Veli Kavlak

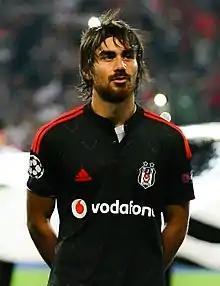
Kavlak with Beşiktaş in 2014

Veli Kavlak (born 3 November 1988) is an Austrian former professional footballer who played as a midfielder for Rapid Wien and Turkish club Beşiktaş. He made 31 appearances for the Austria at international level scoring one goal.